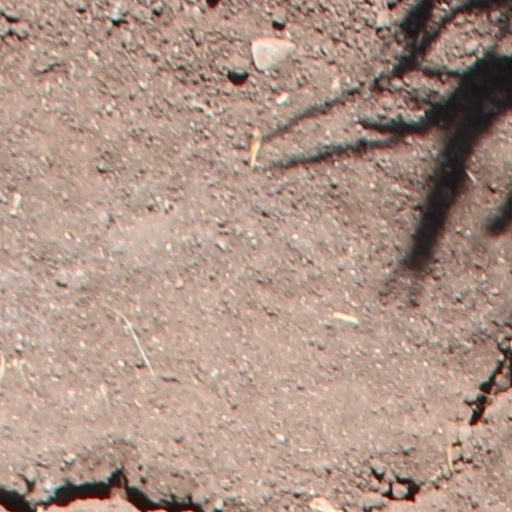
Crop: wheat